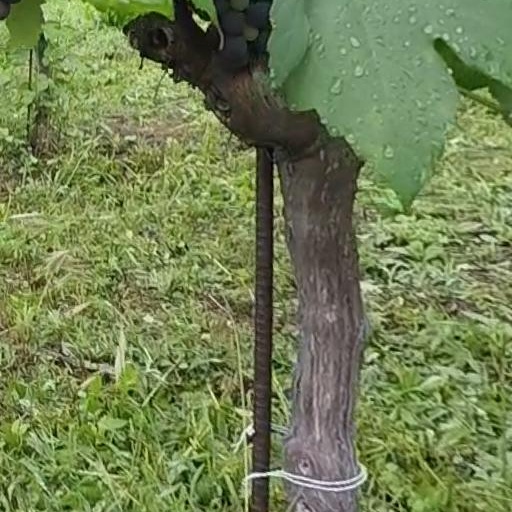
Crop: grape